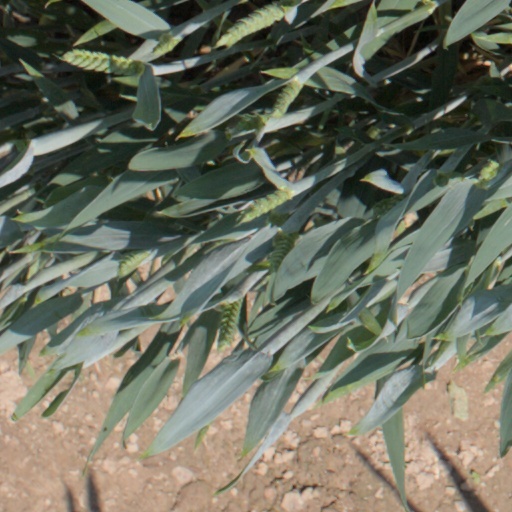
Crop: wheat